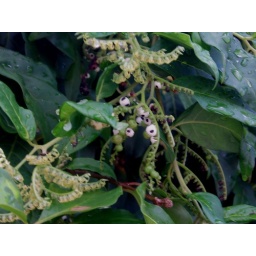
This is a vine with tiny flowers in the lower left and fun white fruits with black dots in the center.